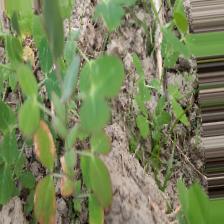
Label: Ascochyta blight